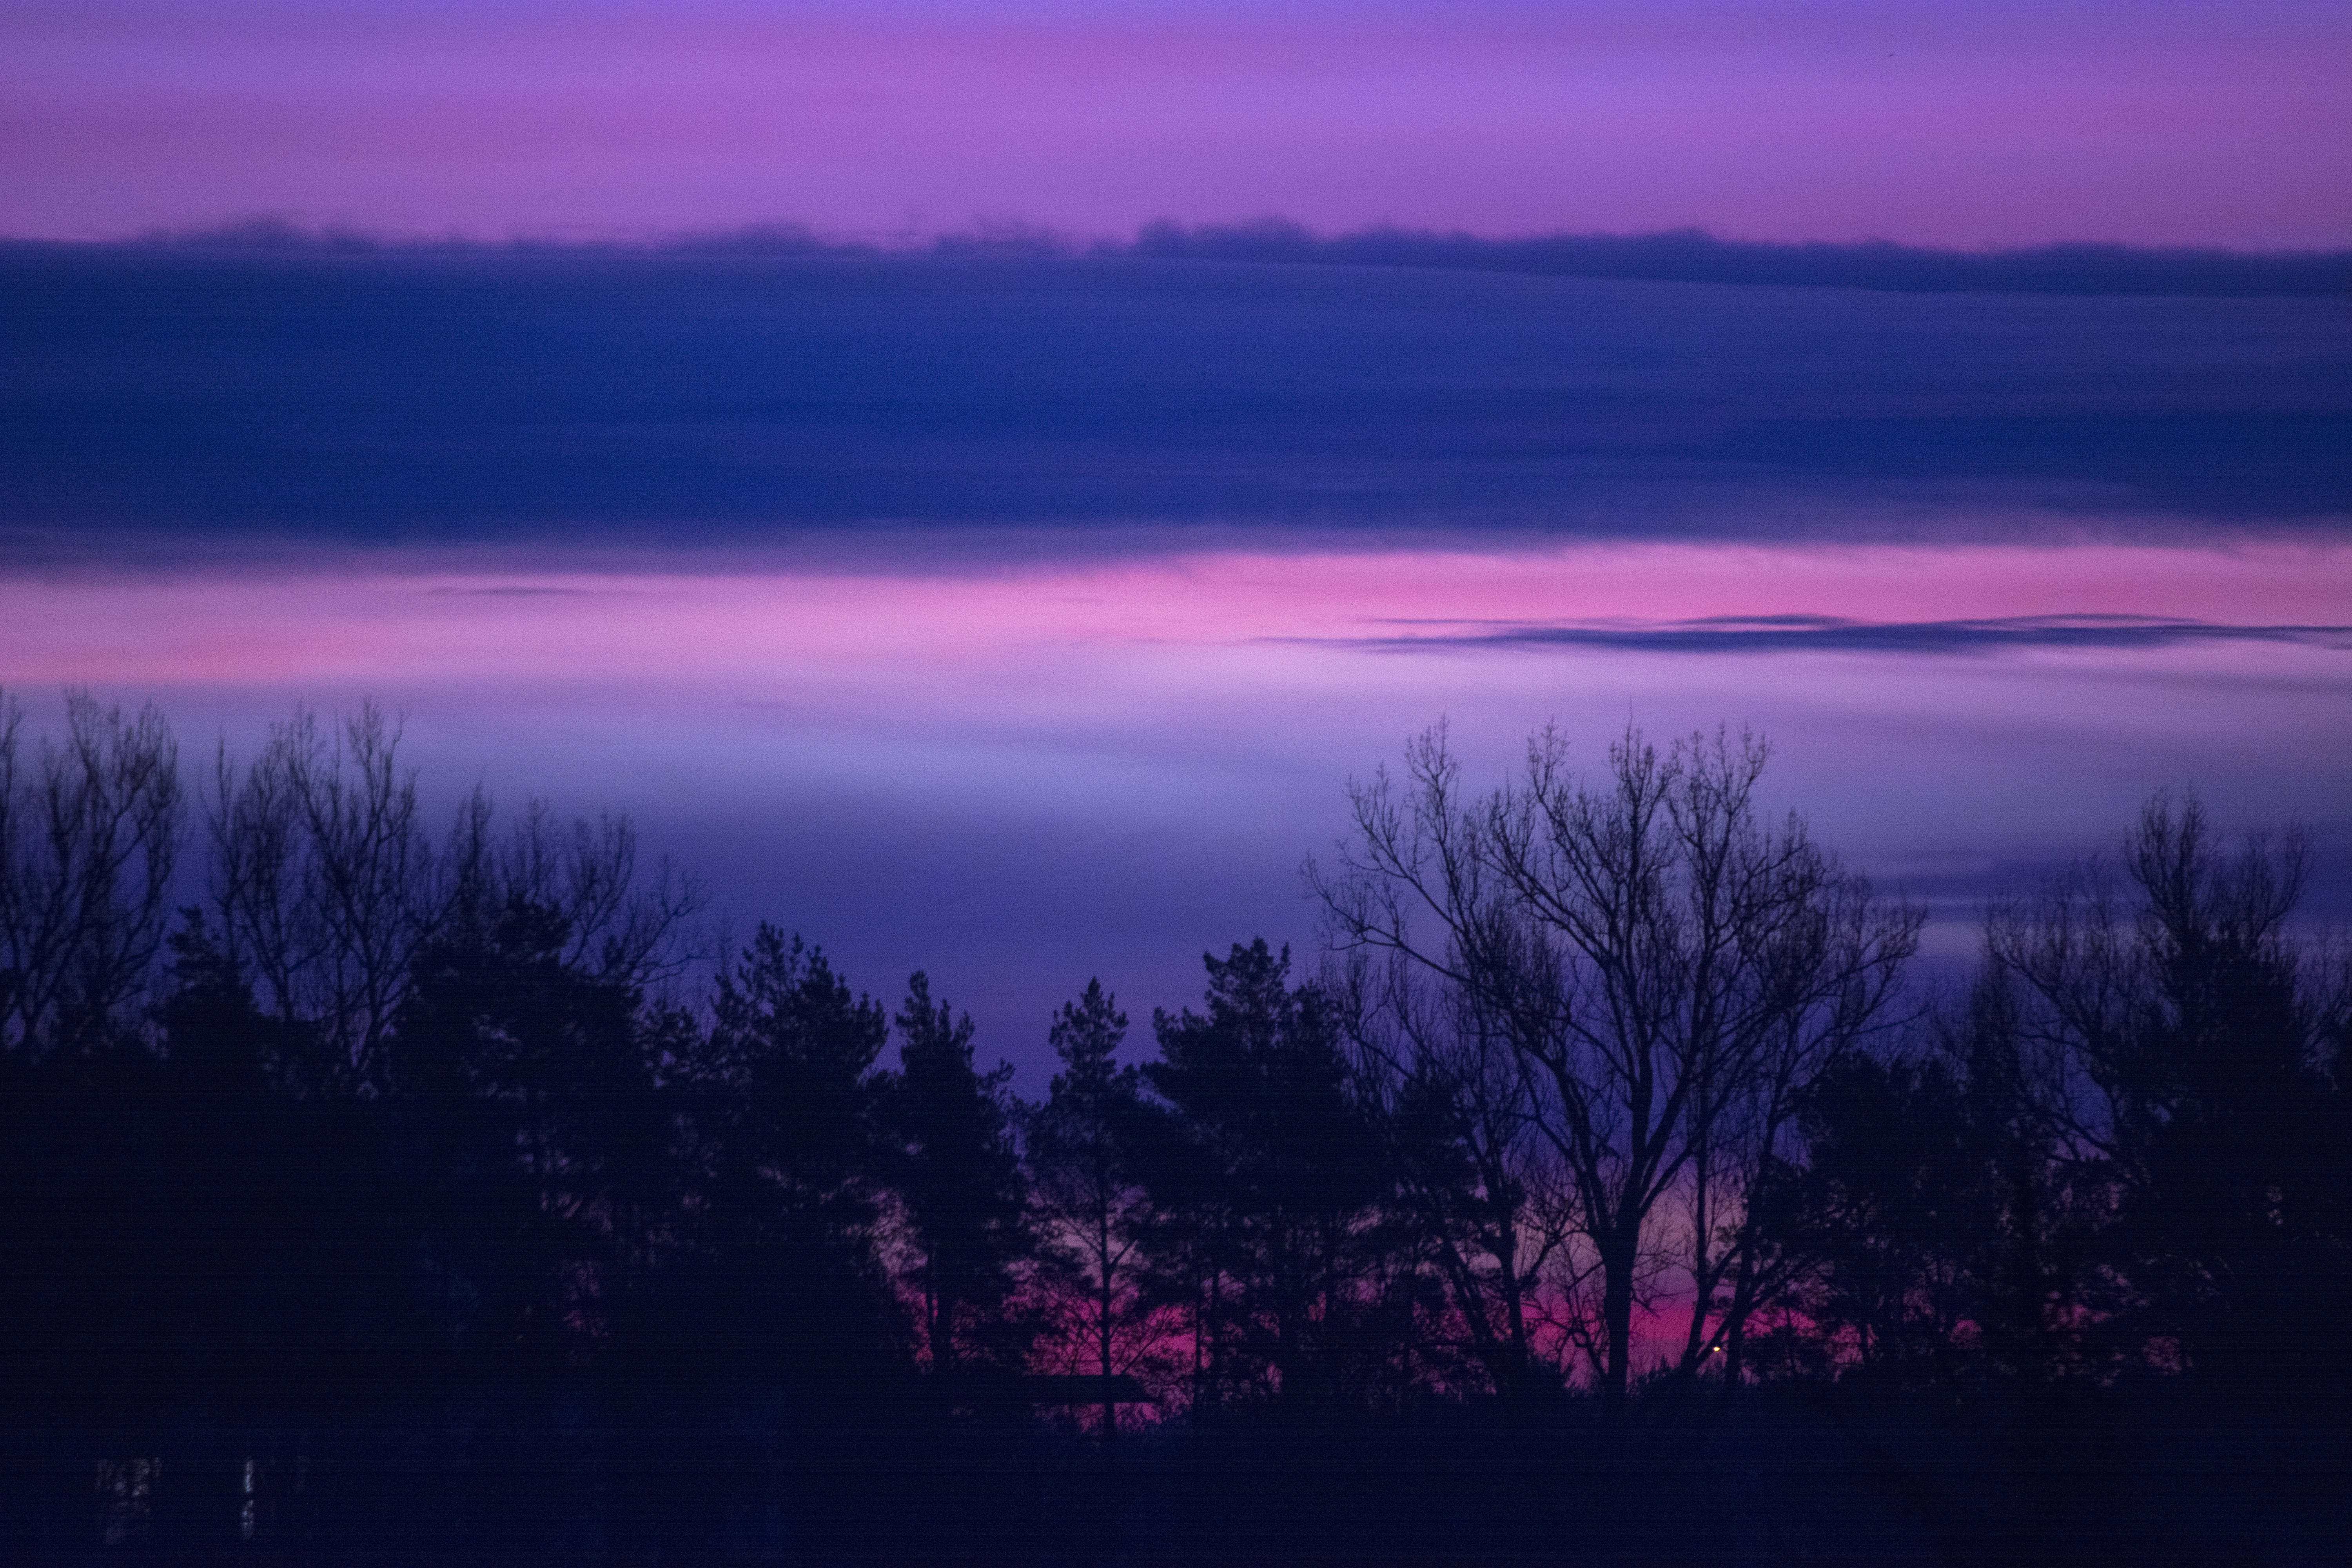
landscape, forest, horizon, cloud, sky, sunrise, sunset, mist, morning, purple, dawn, atmosphere, dusk, evening, reflection, serene, darkness, trees, clouds, lilac, afterglow, atmospheric phenomenon, red sky at morning